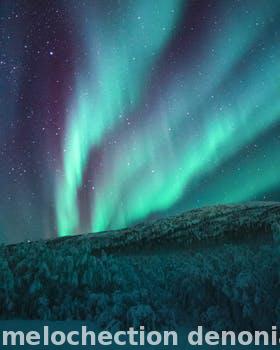
Label: Watermark